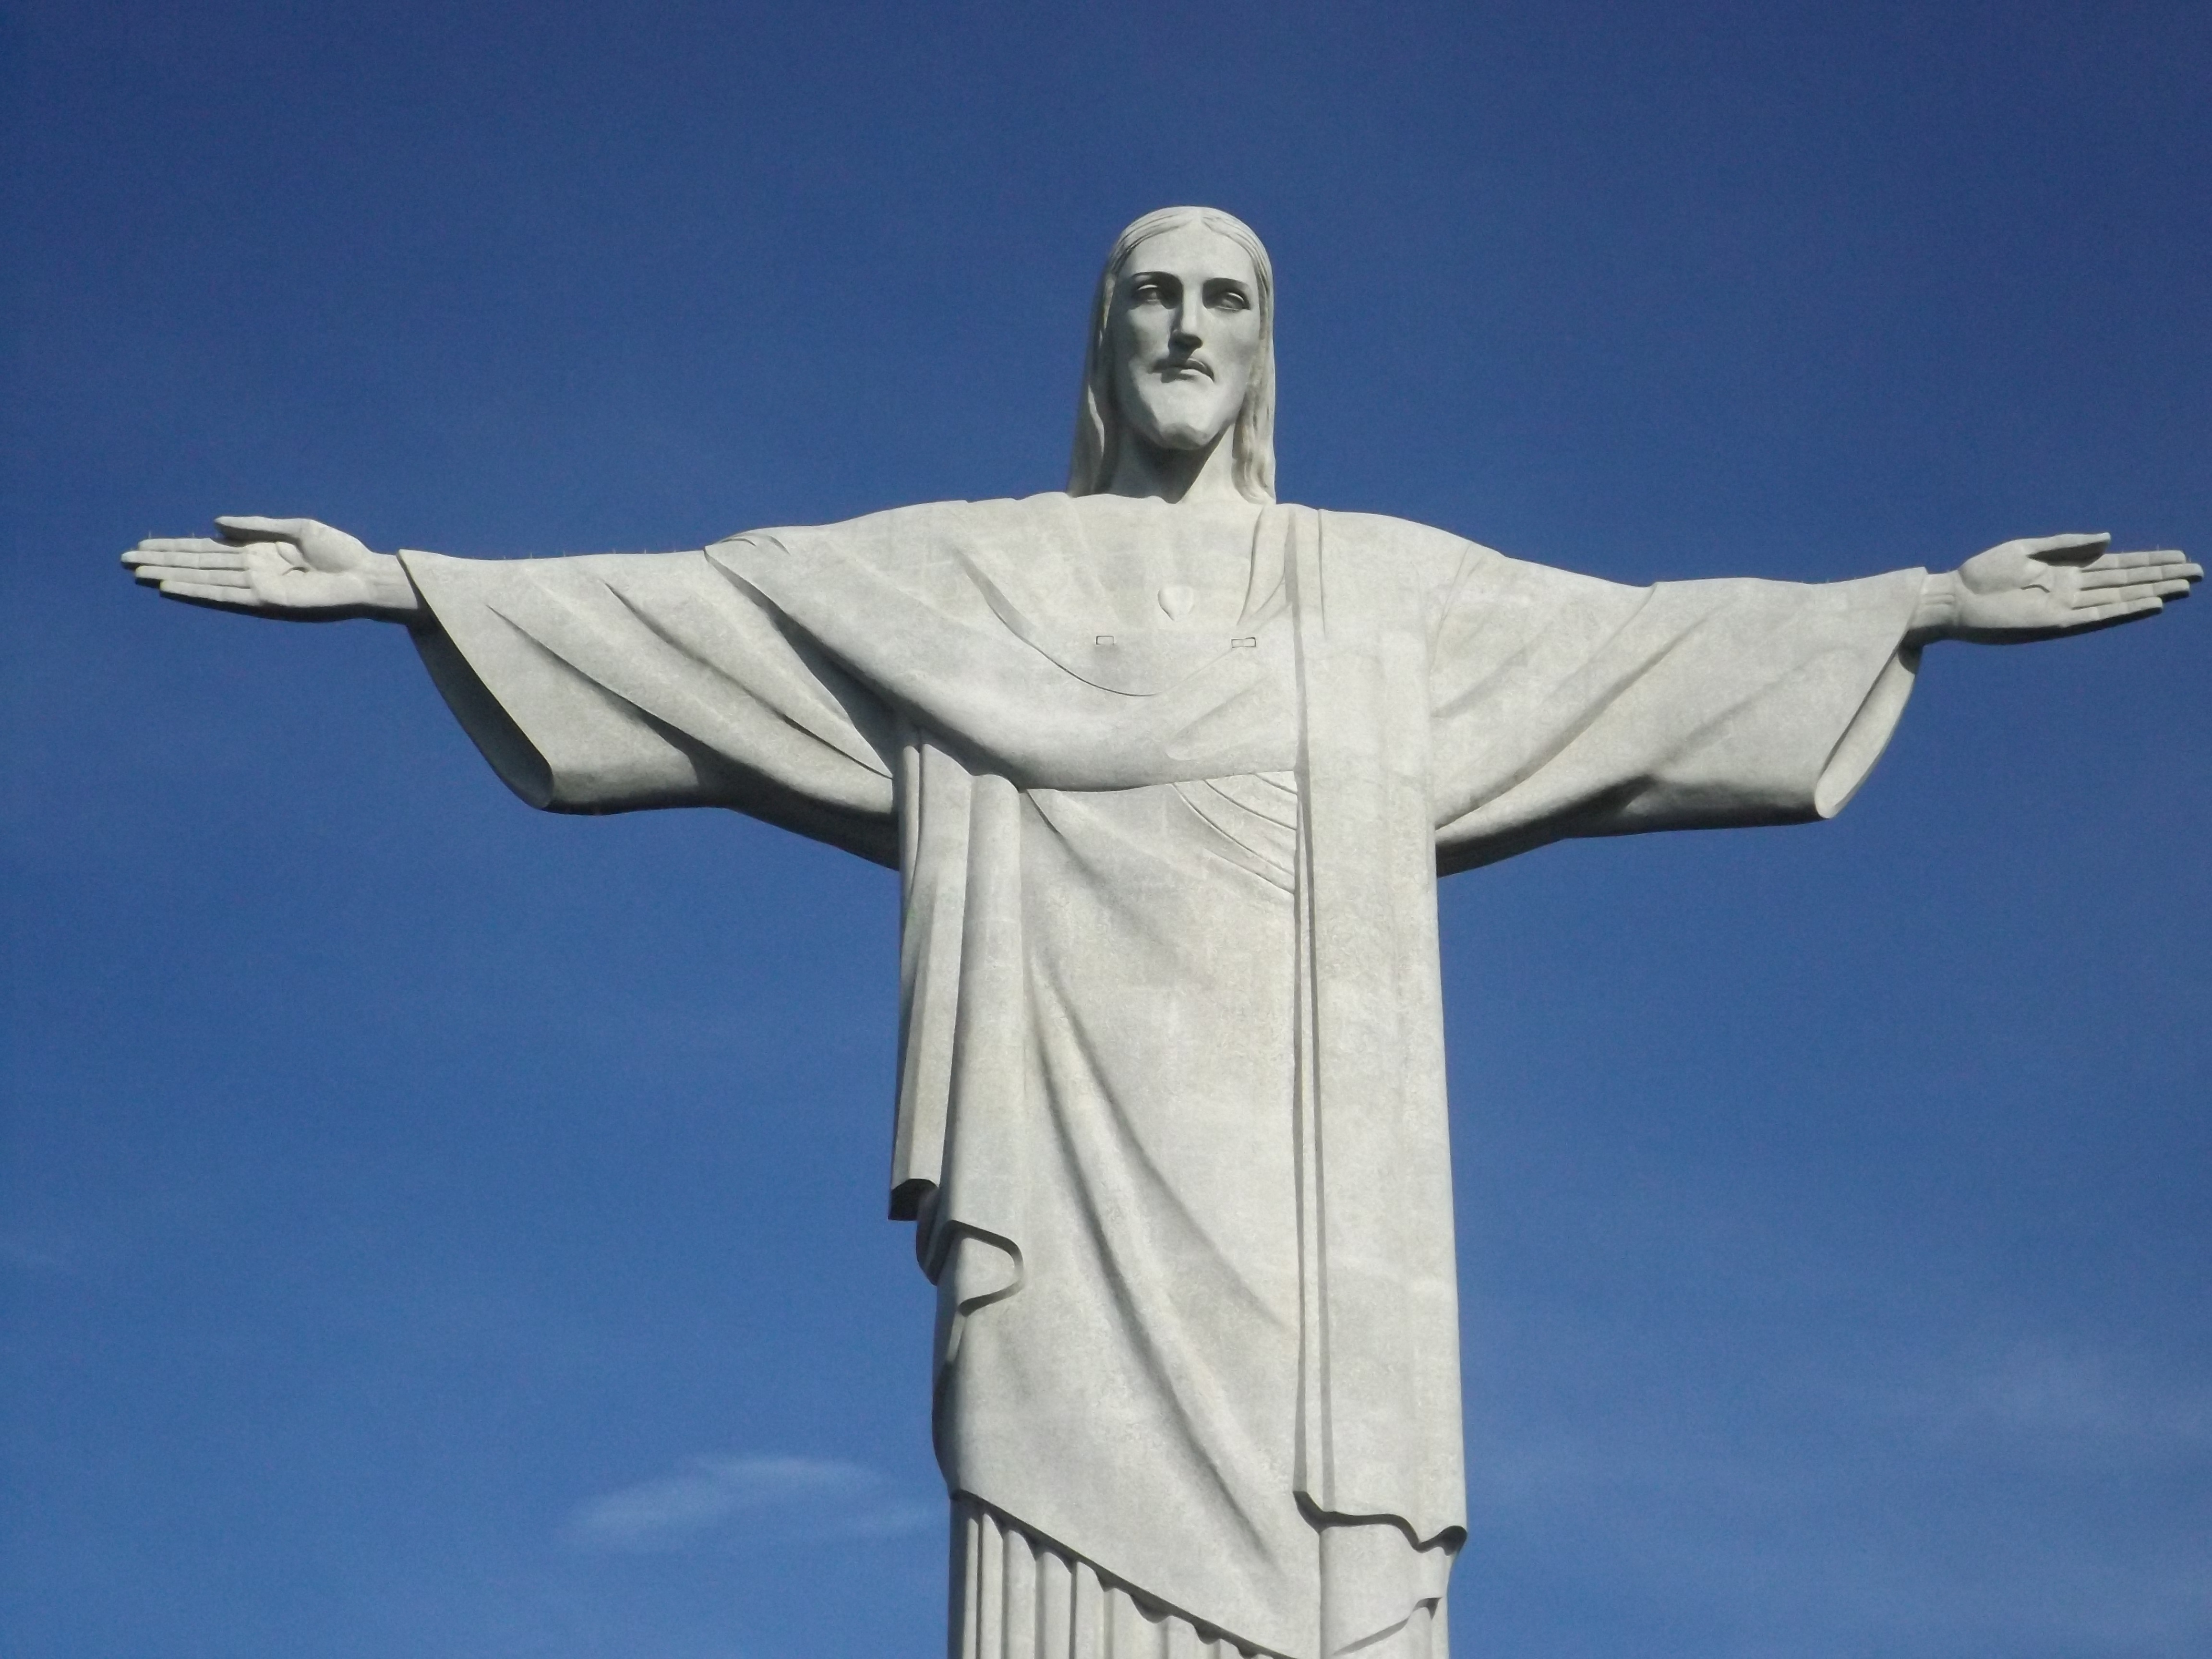
monument, statue, symbol, cross, sculpture, christ, christ the redeemer, corcovado